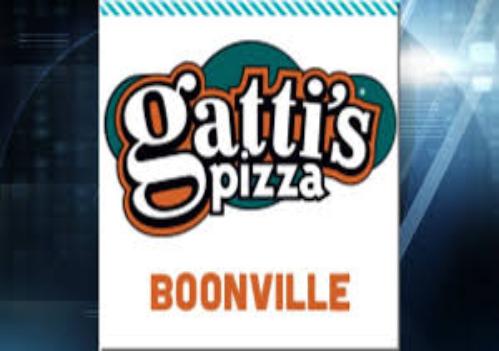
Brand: Gatti's Pizza
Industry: Food